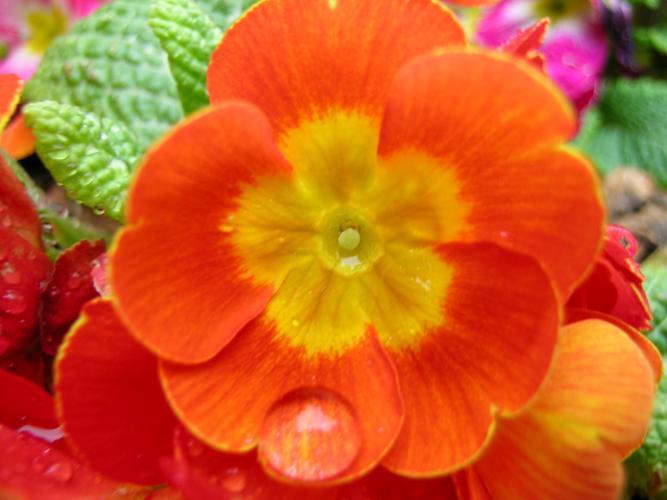
Label: primula